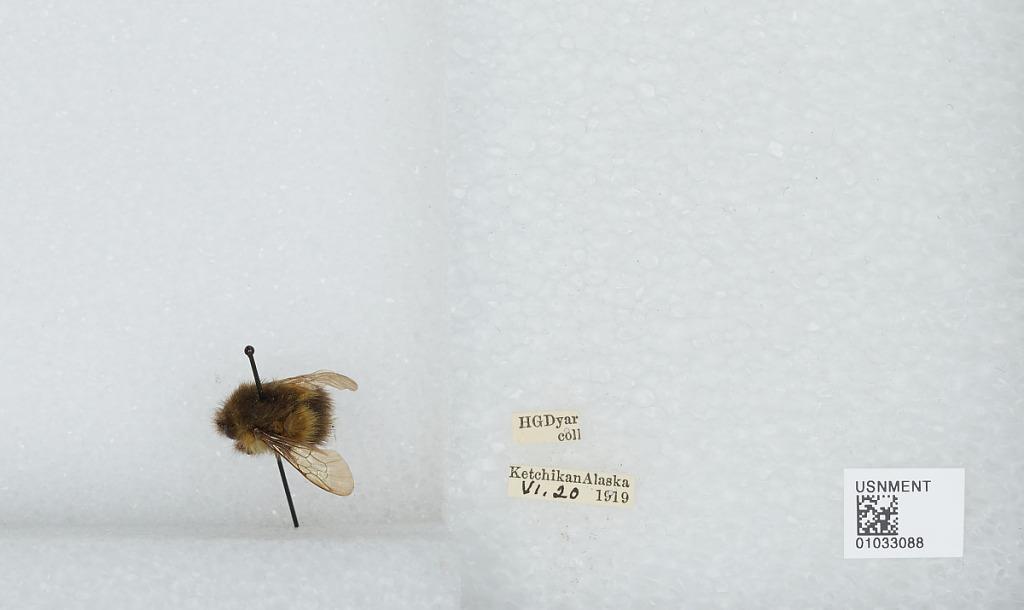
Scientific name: Bombus (Pyrobombus) sitkensis Nylander
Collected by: H. Dyar
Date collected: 1919-6-20
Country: United States
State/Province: Alaska
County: Ketchikan Gateway
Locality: Ketchikan
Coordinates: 55.35, -131.673